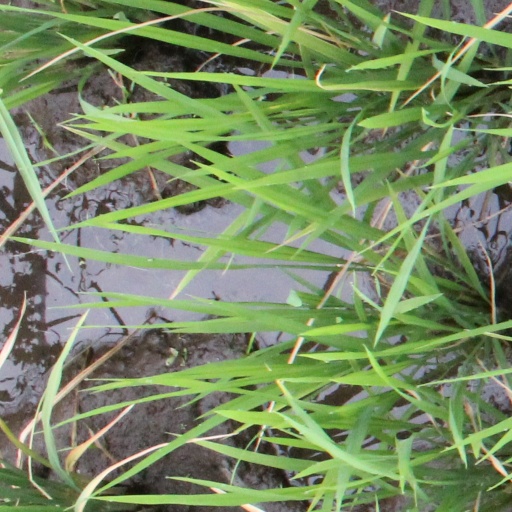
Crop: rice